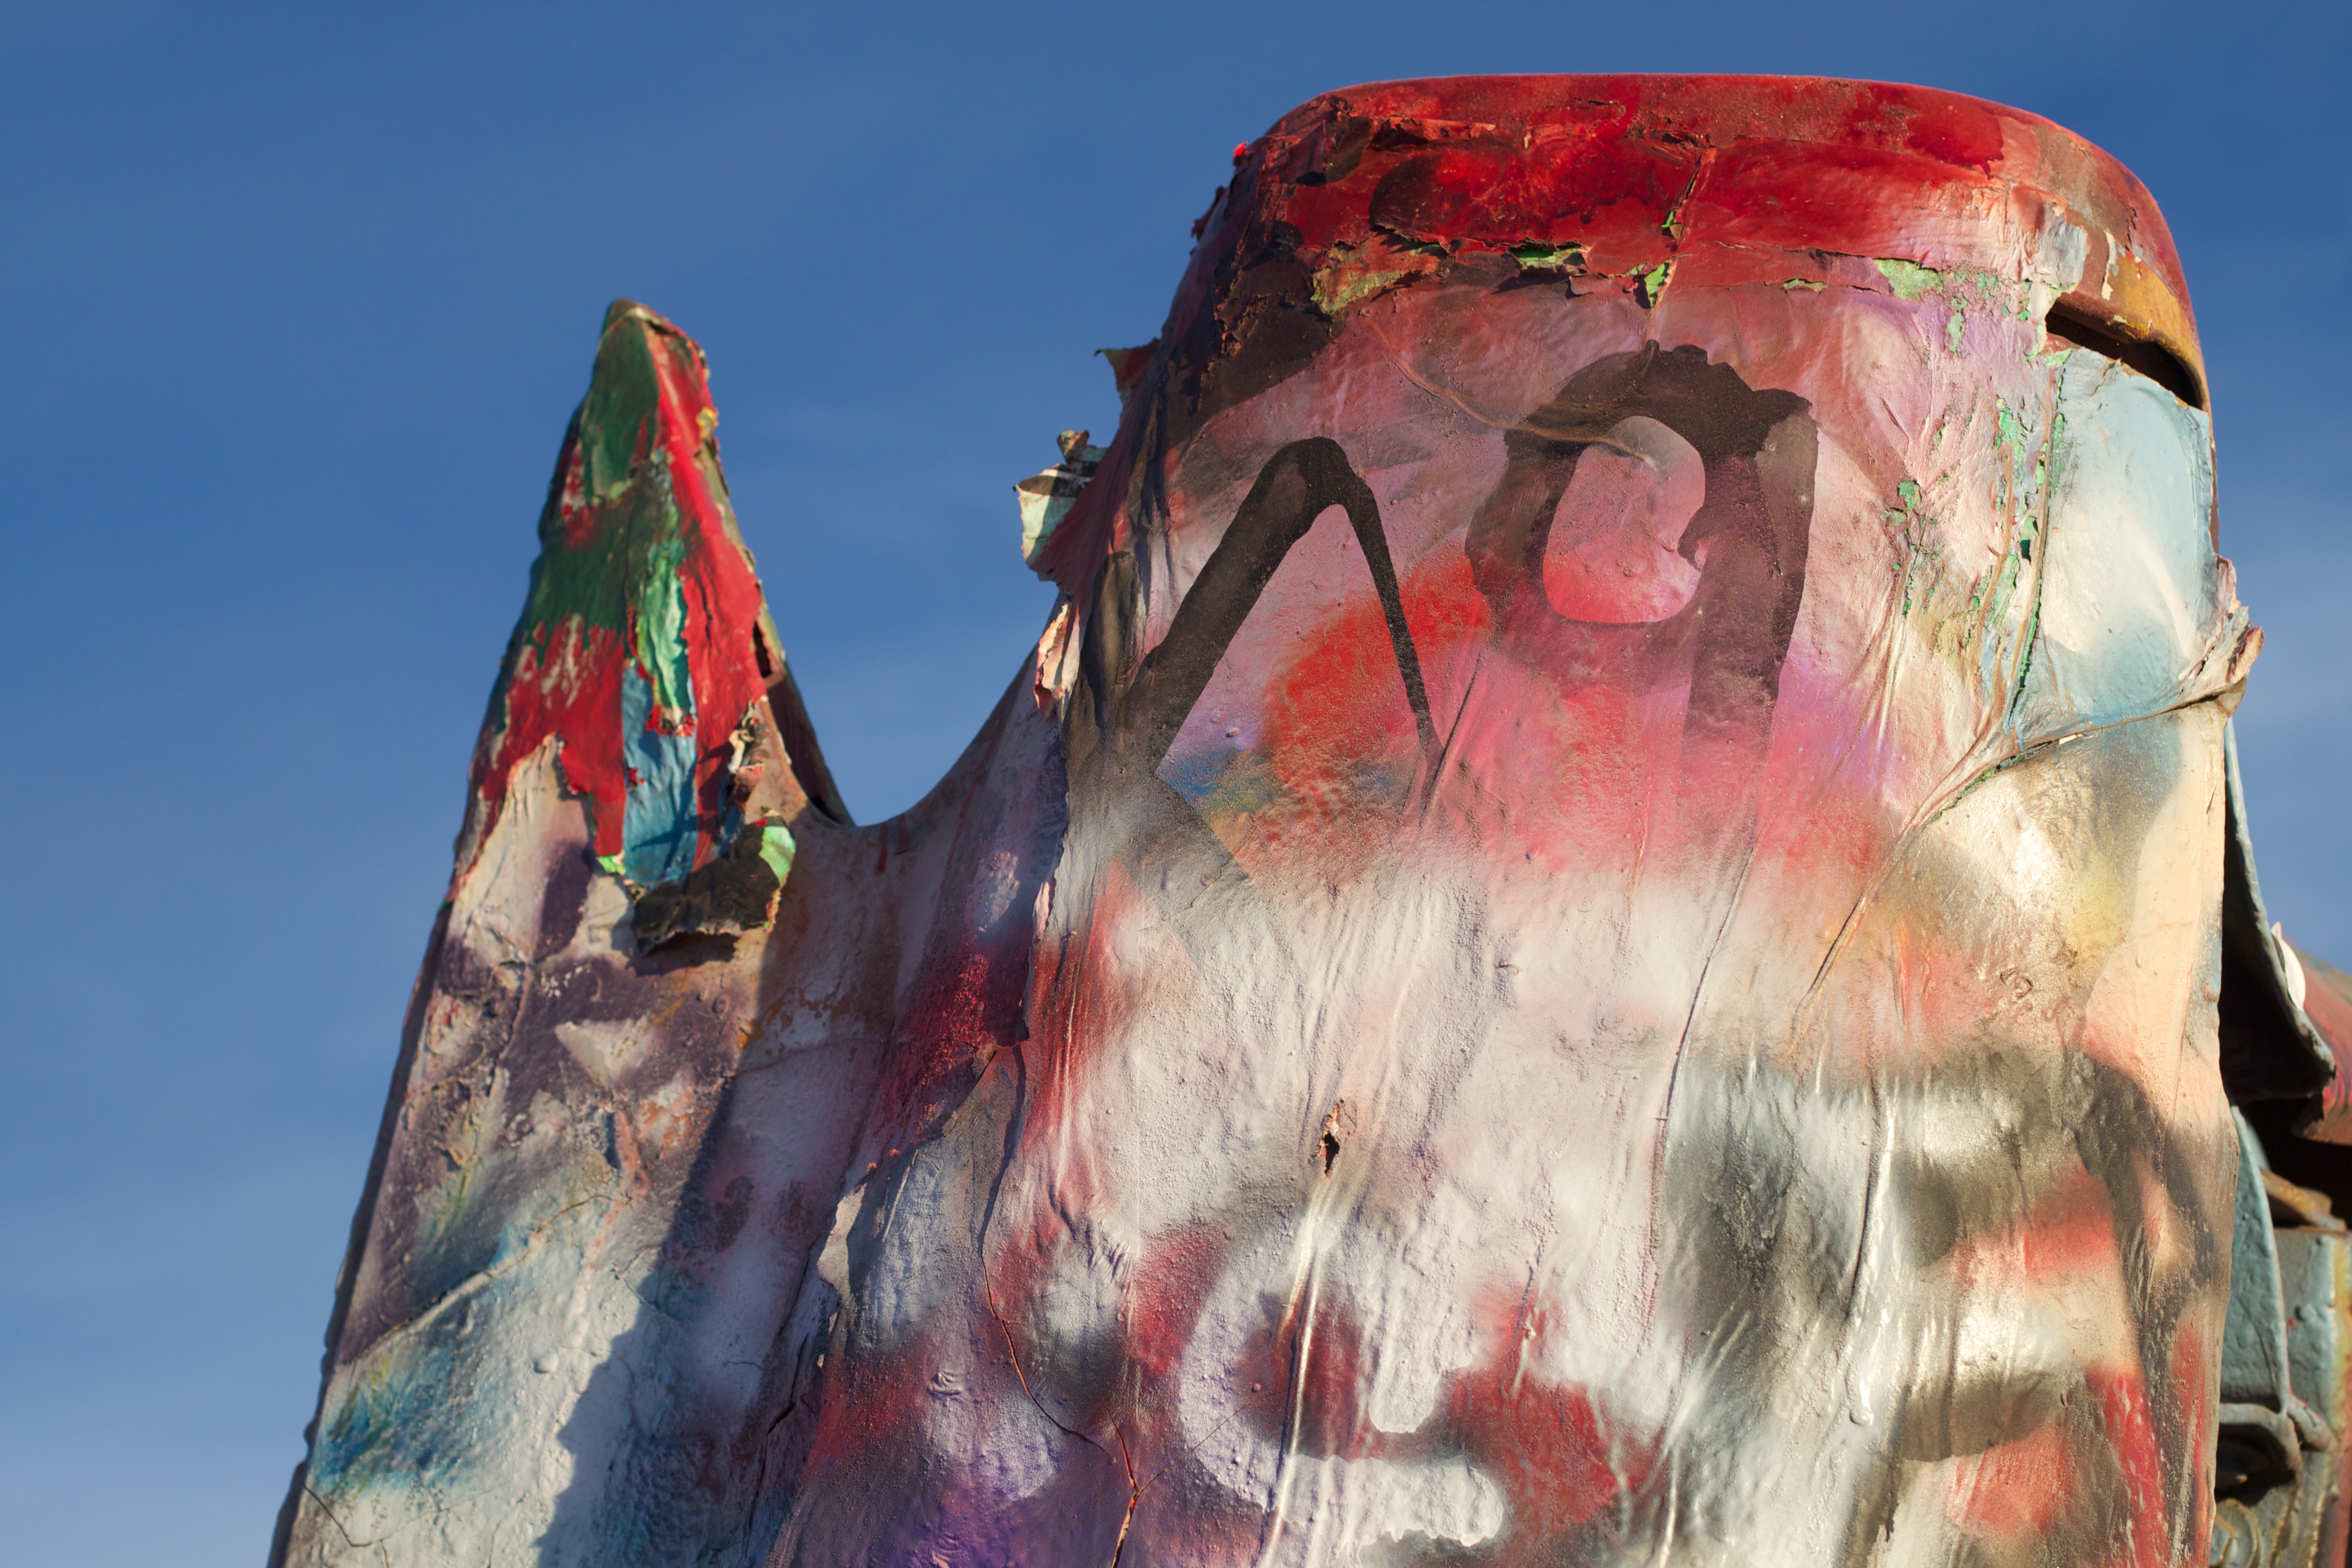
red, color, art, temple, mural, odyssey, cadillacranch